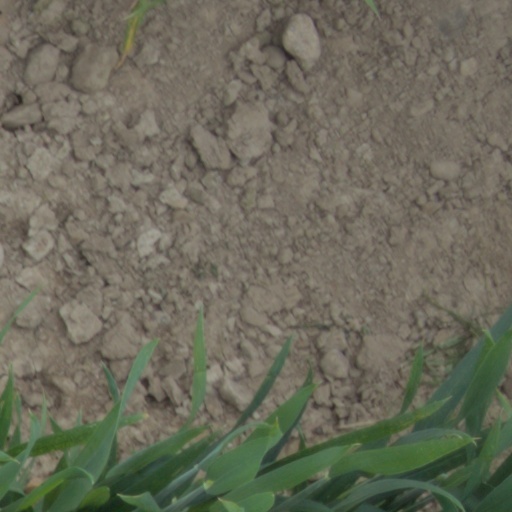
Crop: wheat